The Historian (film)

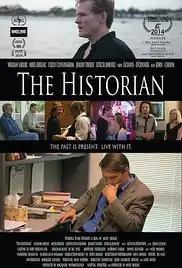
Theatrical release poster

The Historian is a 2014 drama film written, directed, produced by Miles Doleac. The film also stars Doleac along with William Sadler, Colin Cunningham, Jillian Taylor, Glynnis O'Connor, Leticia Jimenez and John Cullum.